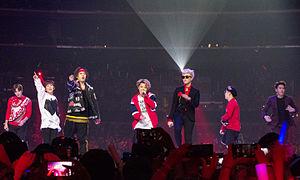
Block B est un boys band sud-coréen, originaire de Séoul. Formé par Cho PD en 2011, le groupe est composé de sept membres : Taeil, B-Bomb, Jaehyo, U-Kwon, Park Kyung, Zico et P.O. En avril 2015, la sous-unité Bastarz est créée, composée d'U-Kwon, B-Bomb et P.O.